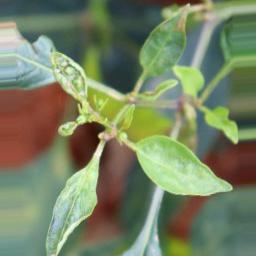
Label: mites_and_trips